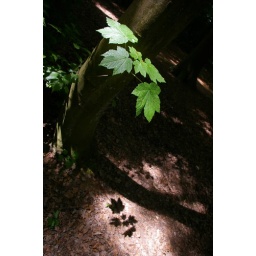
Not a lot of sunlight gets through to the forest floor now the trees are in full leaf...